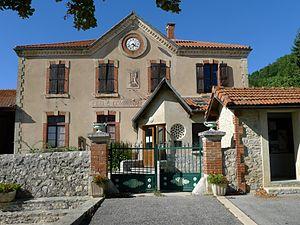
Mairie de Plan-de-Baix - Drôme - France
Plan-de-Baix est une commune française du département de la Drôme.